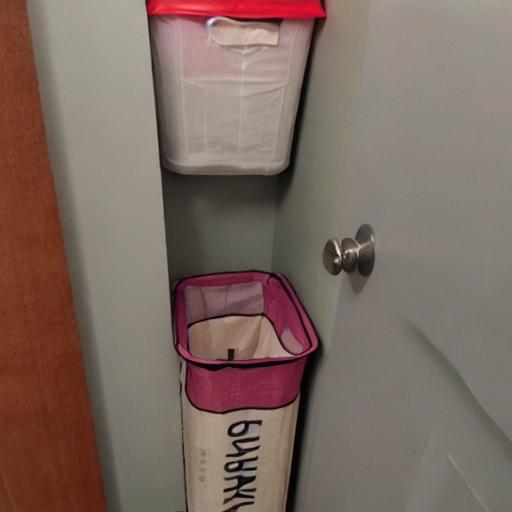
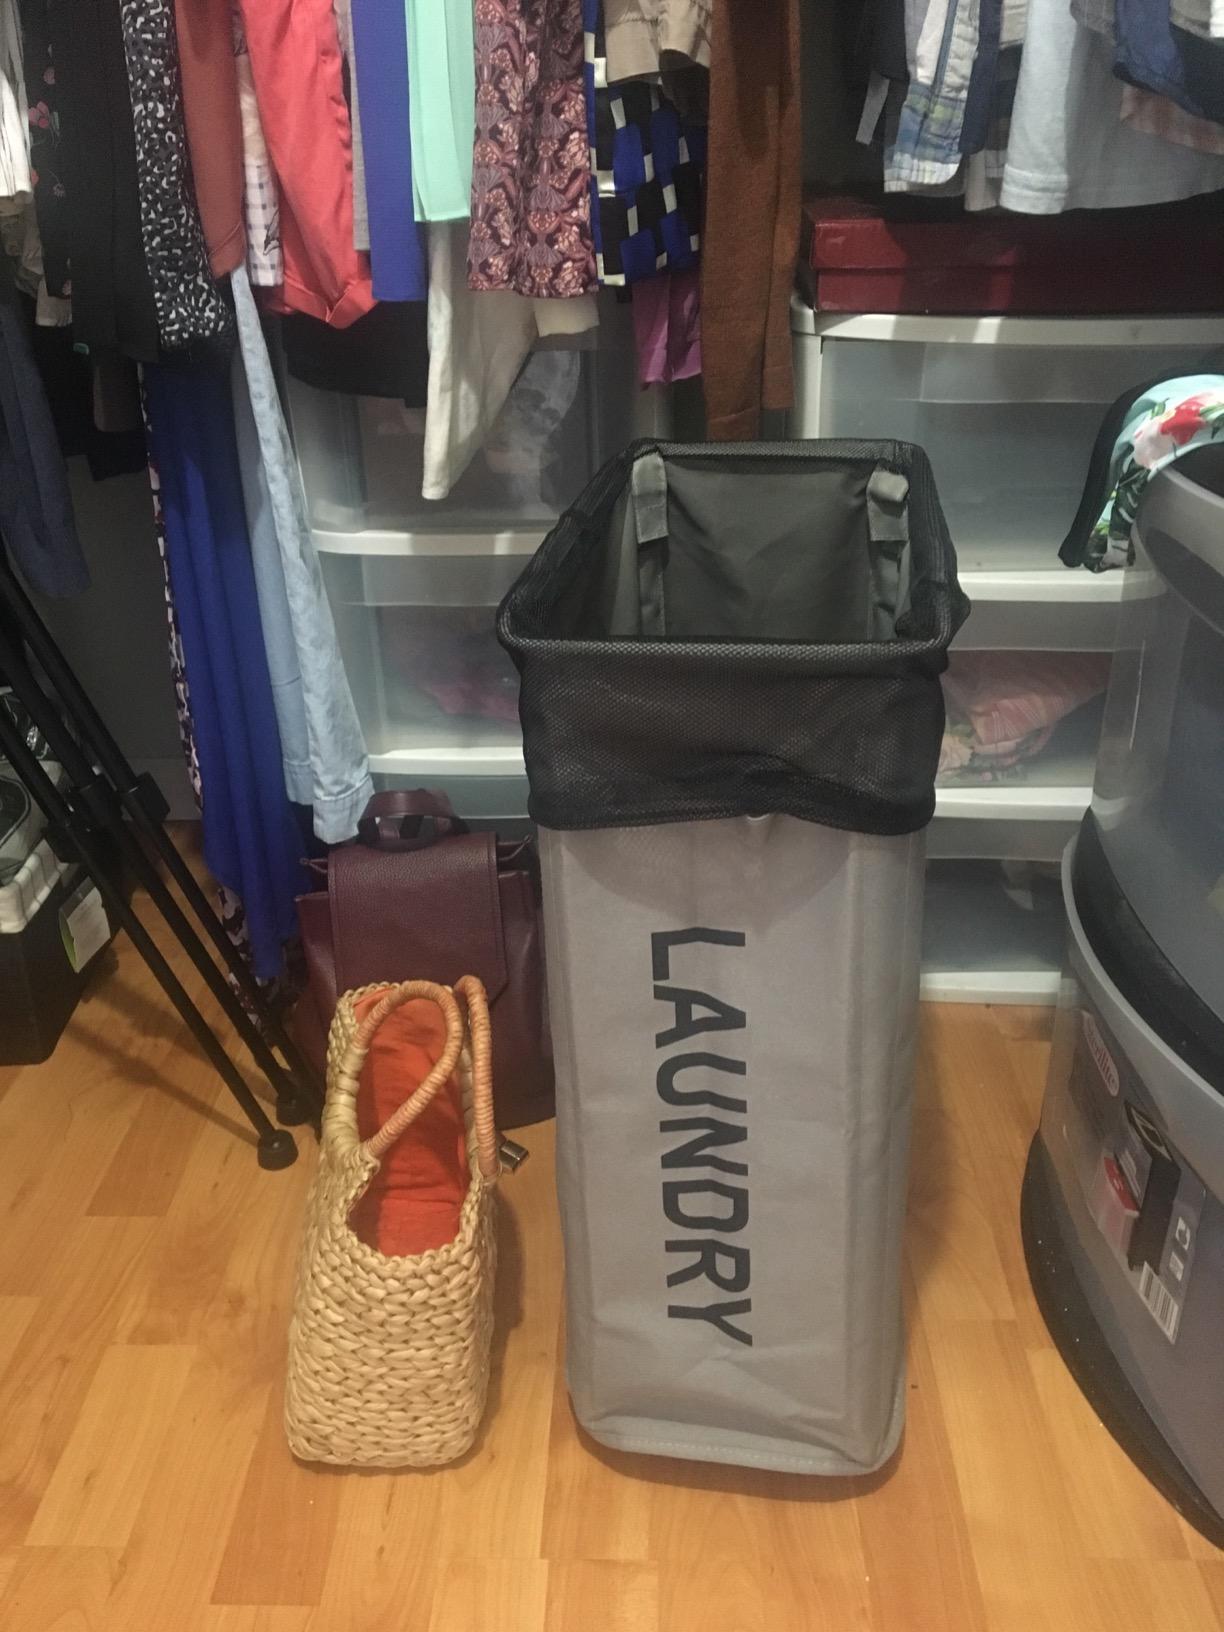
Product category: items_hamper
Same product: no